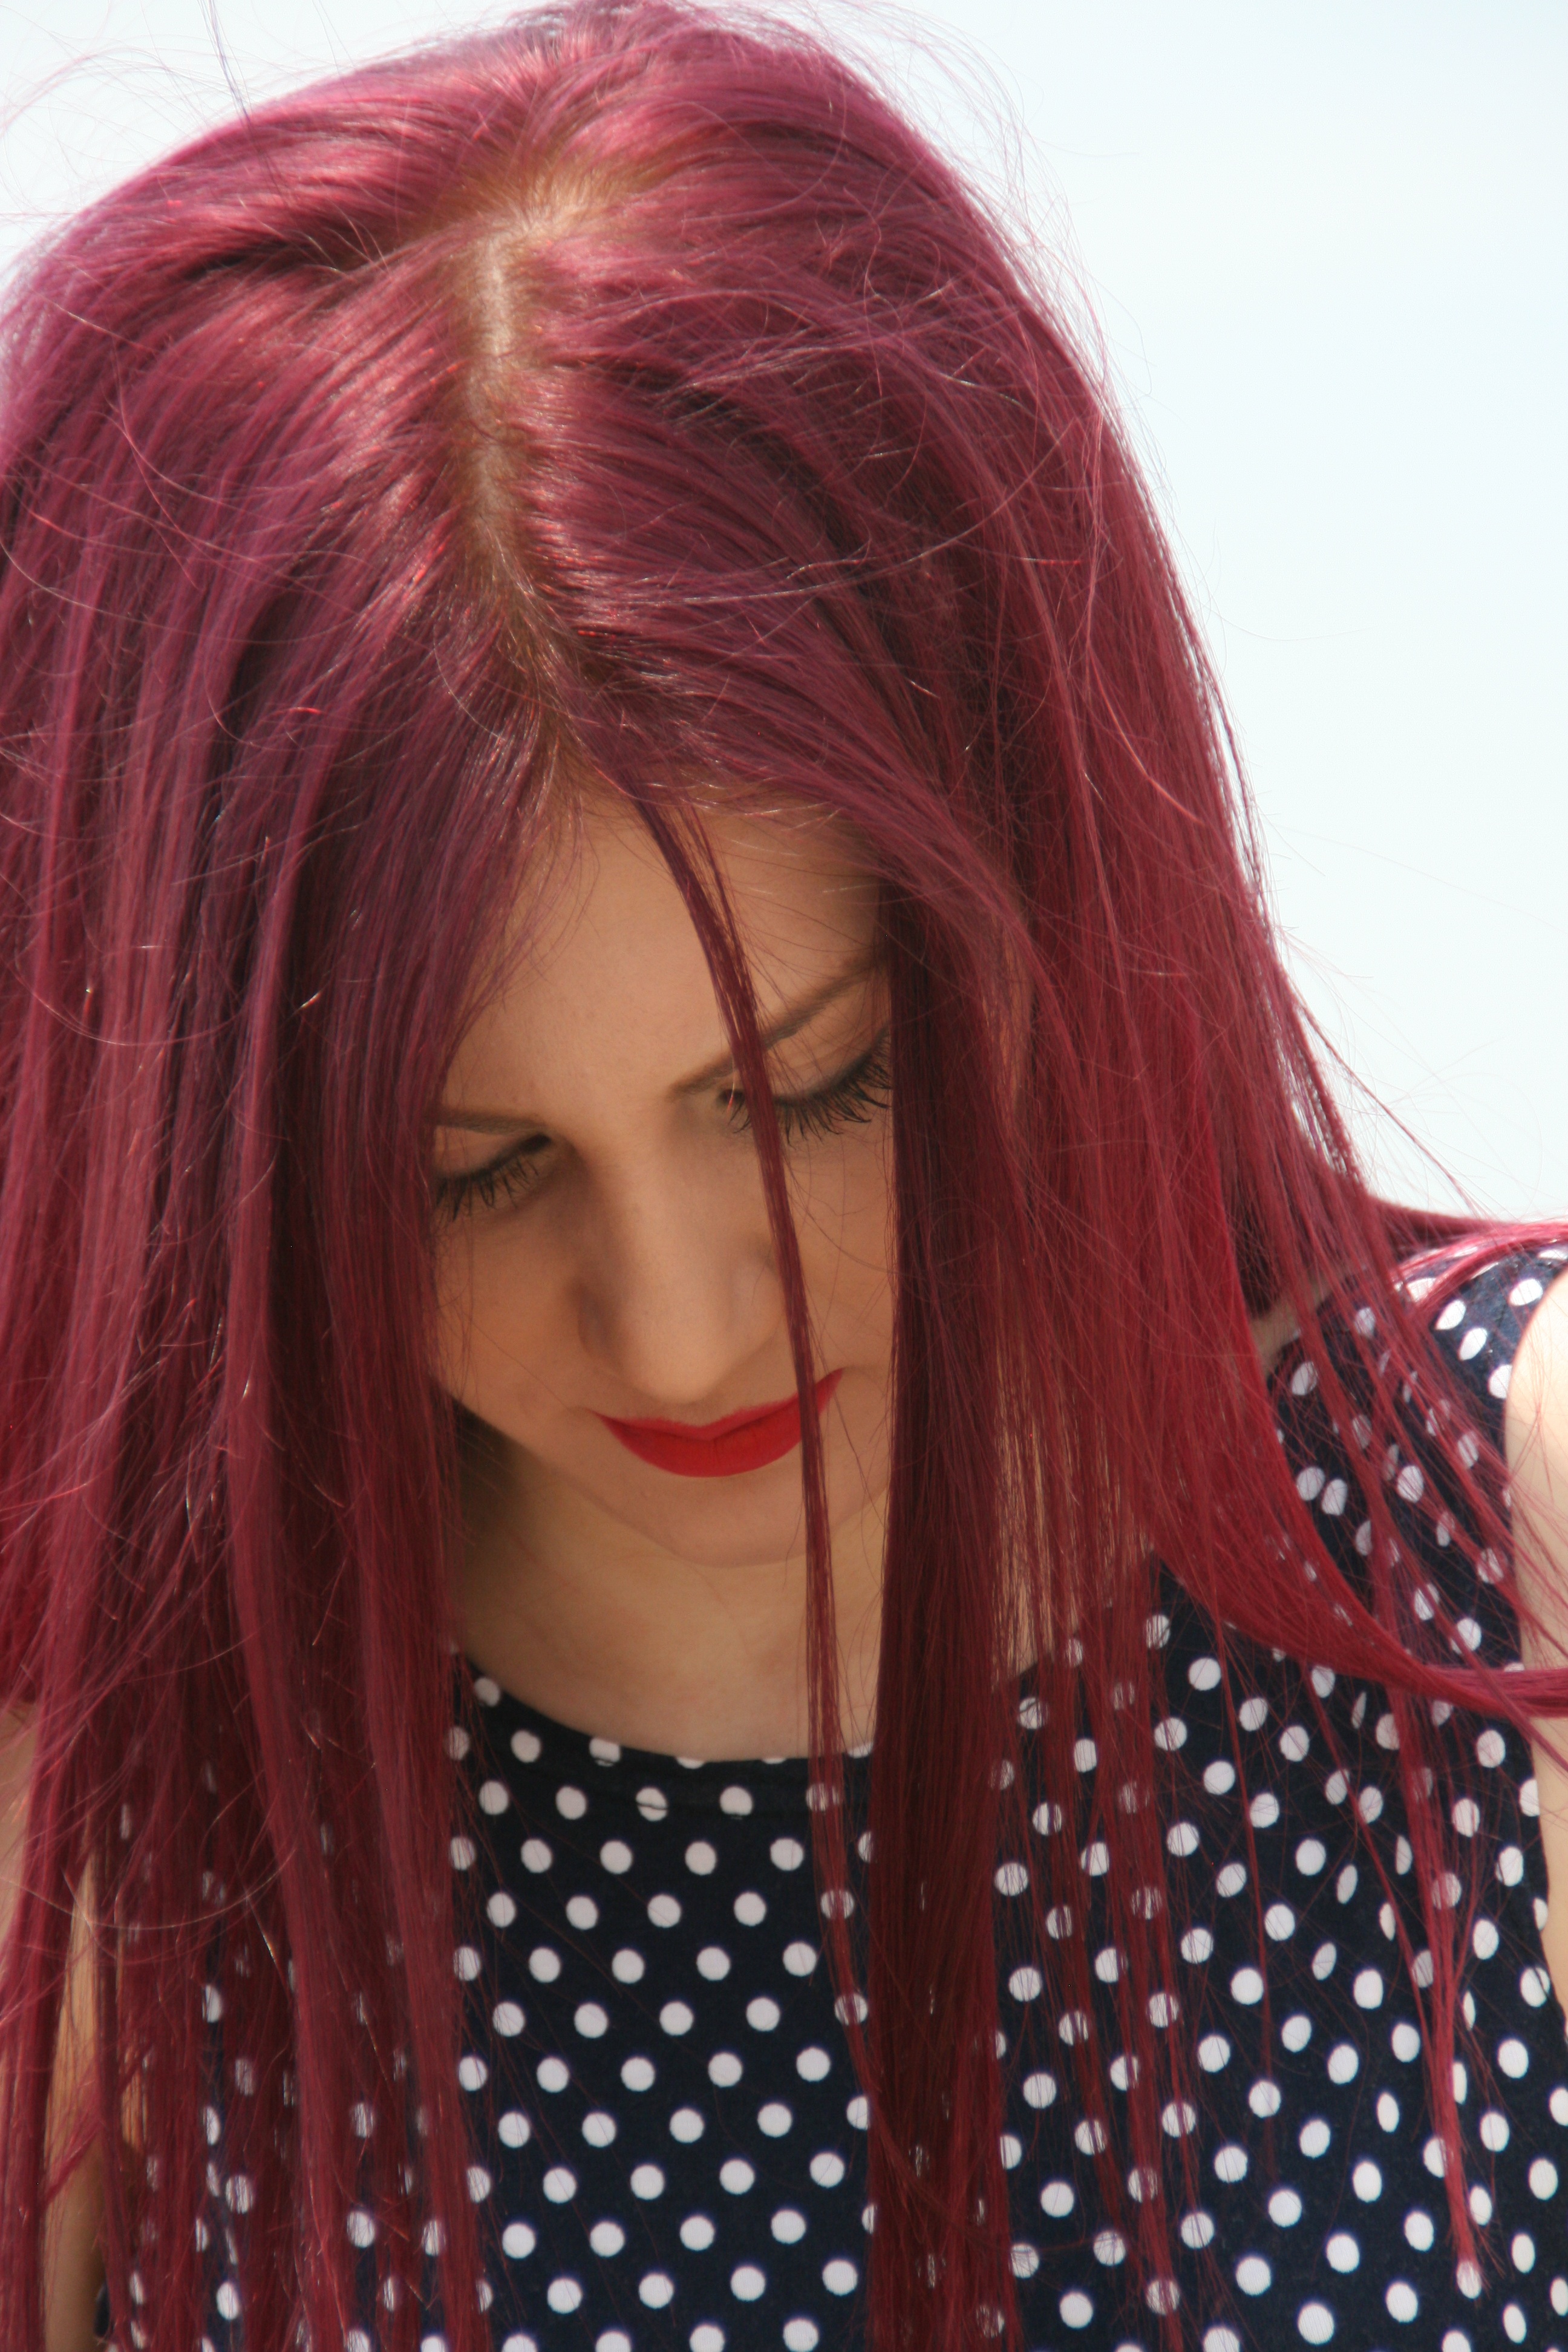
girl, hair, pattern, portrait, model, red, color, fashion, lady, pink, lip, hairstyle, long hair, red hair, human body, black hair, face, dress, eye, glasses, head, beauty, blond, organ, photo shoot, brown hair, hair coloring, human hair color